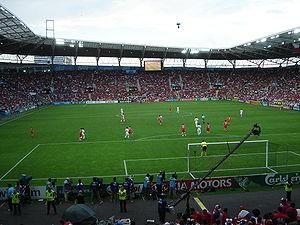
La saison 2019-2020 de Super League est la cent vingt-troisième édition du championnat de Suisse de football, opposant les dix meilleurs clubs suisses en matchs aller-retour hebdomadaires.
Le Servette Football Club, couramment abrégé en Servette FC, Servette, SFC, est un club de football suisse basé à Genève, fondé en mars 1890 avec pour première activité sportive le rugby, et nommé selon le quartier genevois du même nom. La section football a quant à elle été créée le 17 janvier 1900. Le Servette FC a été sacré 17 fois champion de son pays, ce qui fait de lui le troisième meilleur club suisse de l'histoire, derrière le FC Bâle et le Grasshoper Club Zurich ; le club a en outre été 16 fois vice-champion. Il a remporté 7 coupes de Suisse, pour 21 finales disputées.
L'équipe de Tchéquie de football est l'équipe nationale qui représente la Tchéquie lors des compétitions internationales masculines de football, sous l'égide de la Fédération tchèque de football. Elle consiste en une sélection des meilleurs joueurs tchèques.
Le stade de Genève est le principal stade du canton de Genève en Suisse. Sa capacité est de 30 000 places et il dispose de 27 loges VIP. C'est le troisième stade du pays en termes de capacité après le Parc Saint-Jacques, à Bâle, et le Stade de Suisse de Berne.